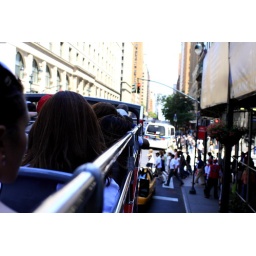
Third person in on the bus sleeping is Kamla. She had a bit to much fun the night before